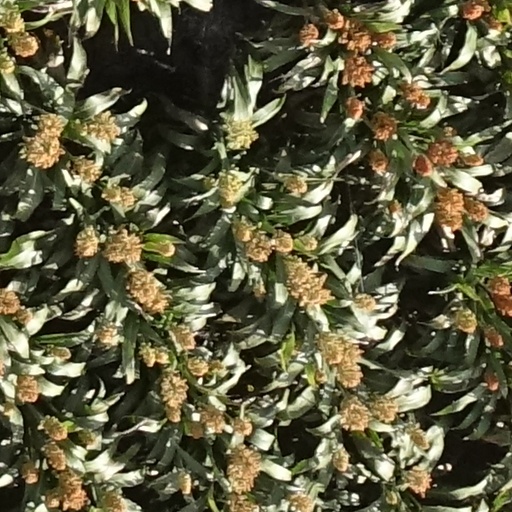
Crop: sorghum